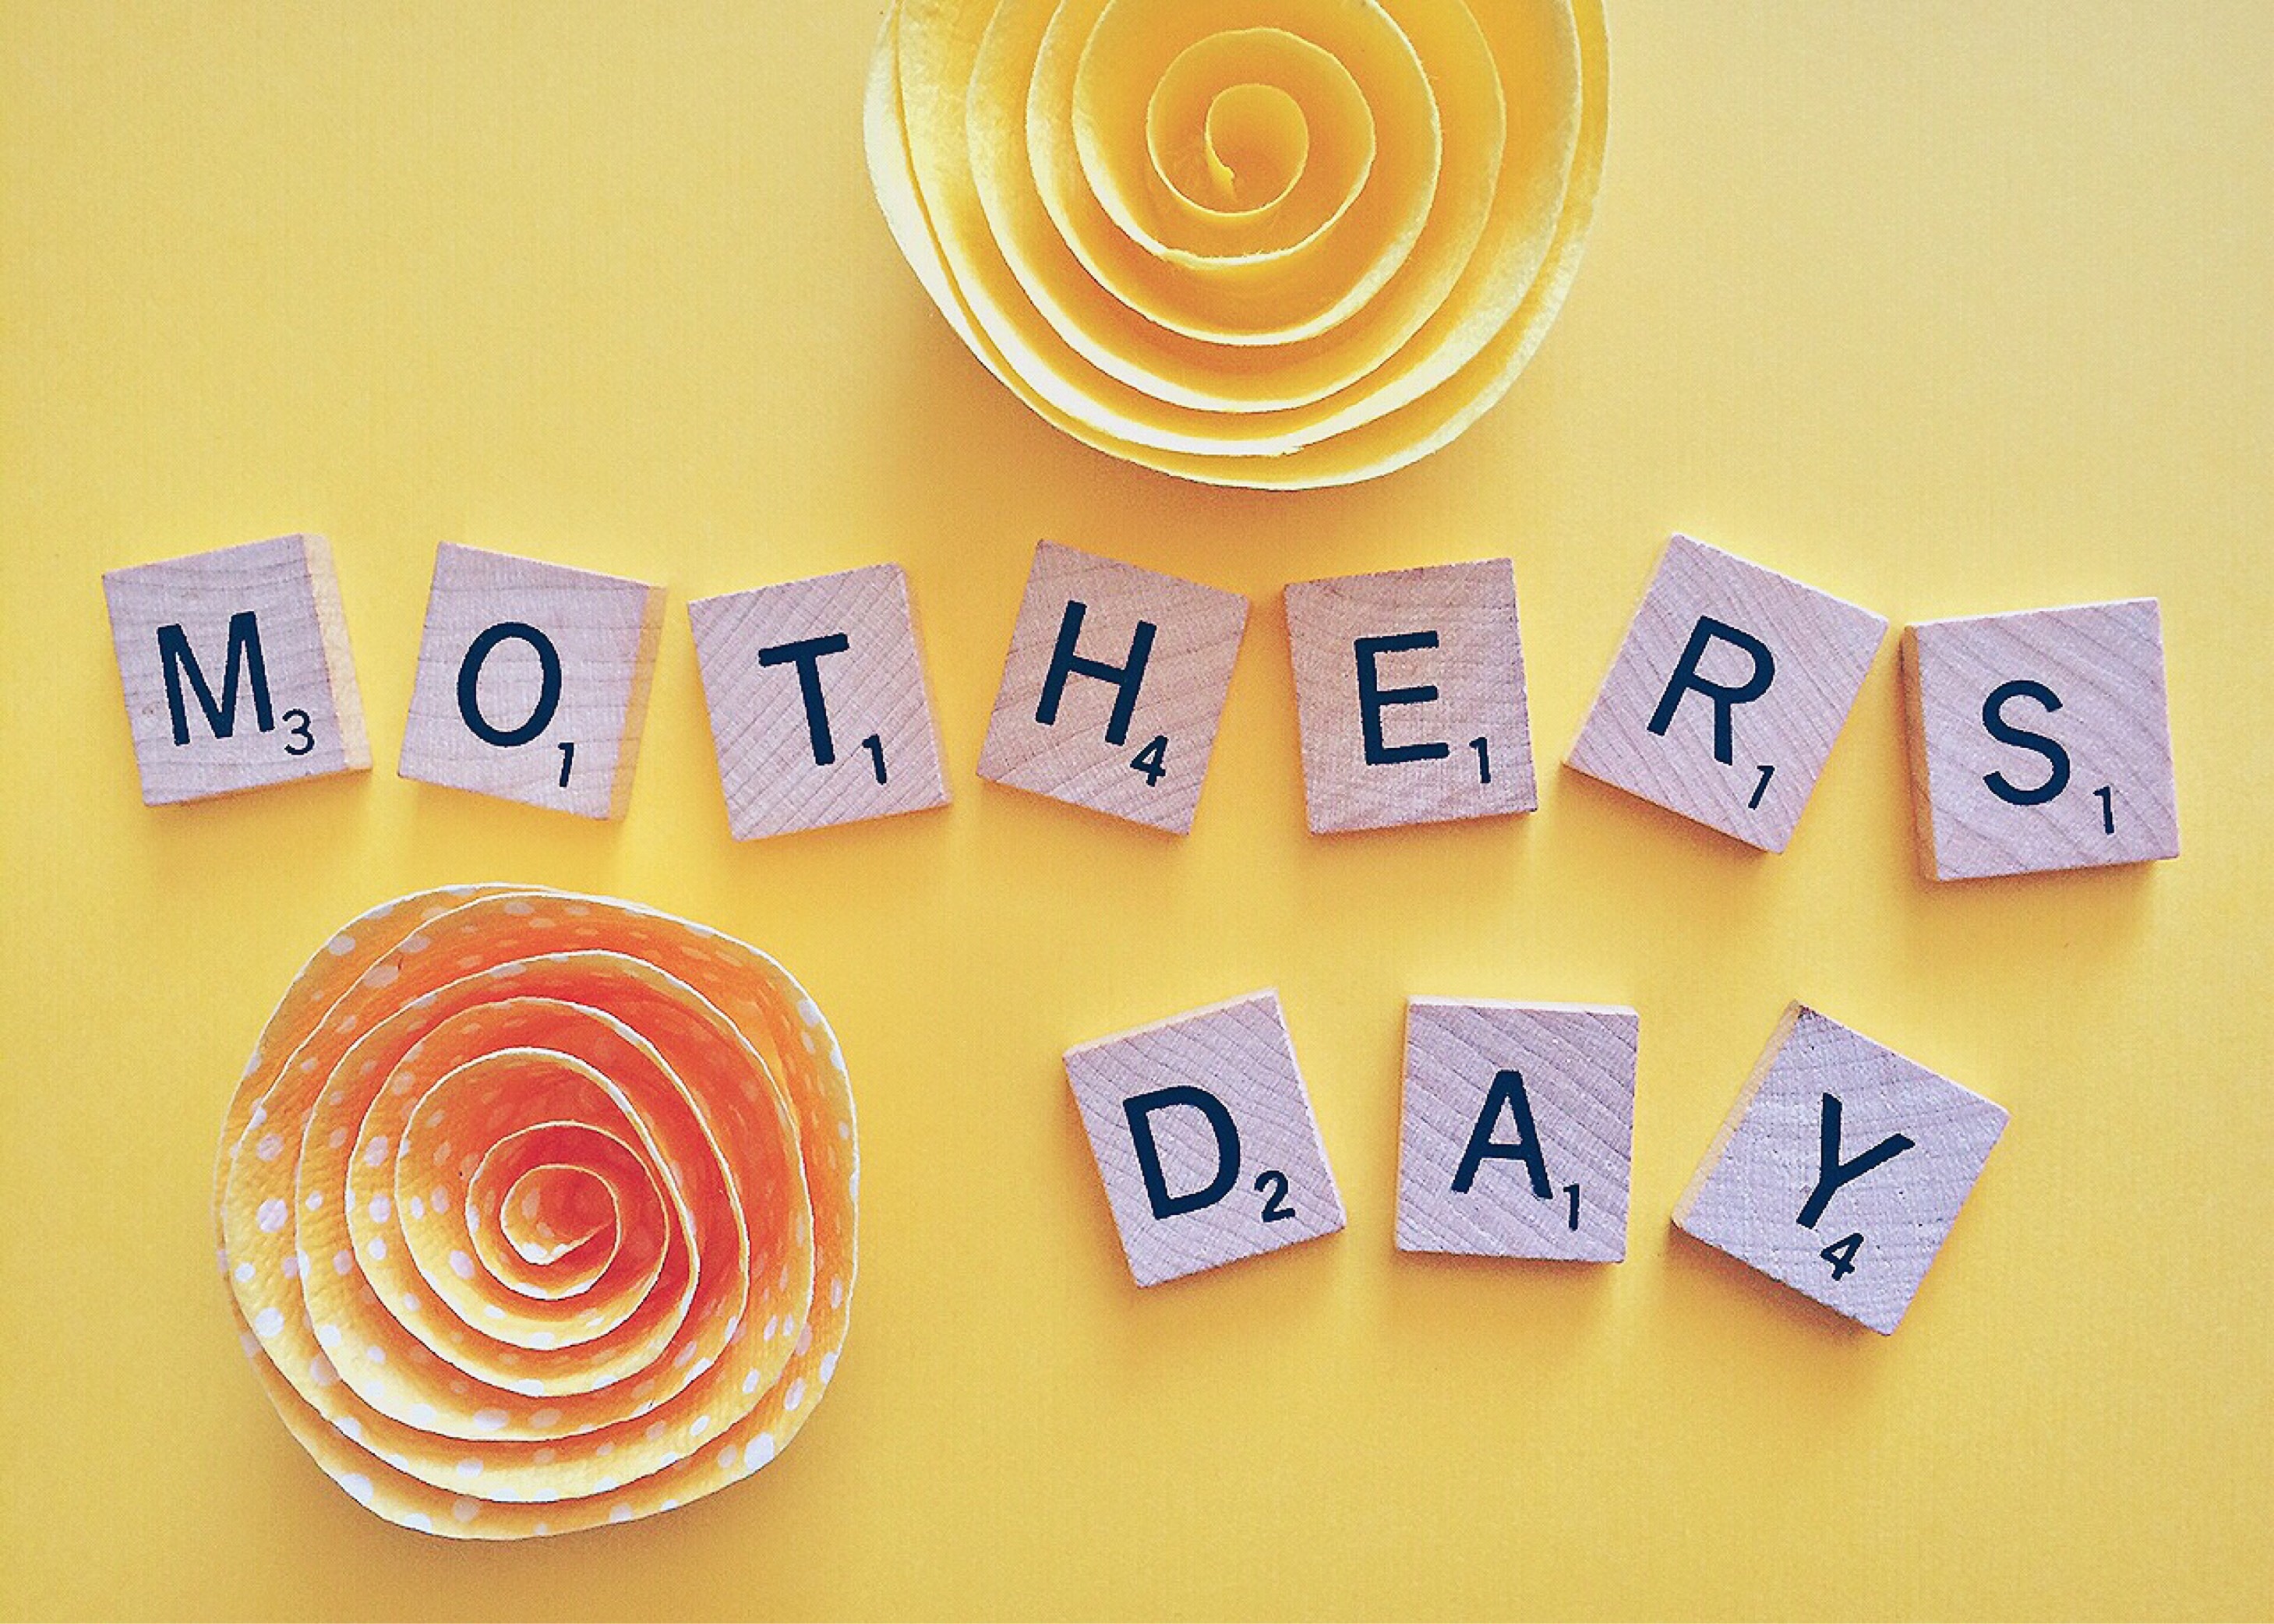
number, mom, motherhood, font, mother, games, shape, mother's day